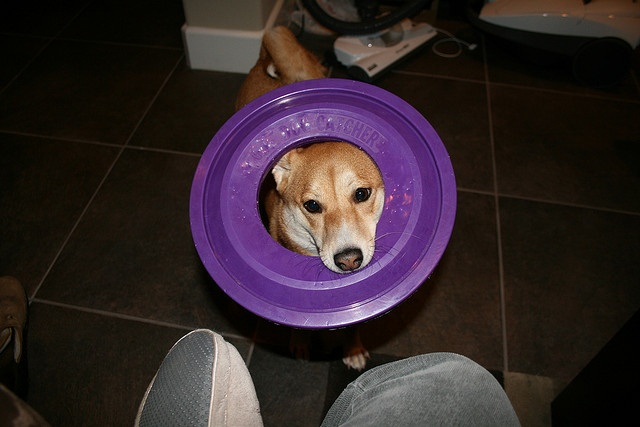
A dog with a purple frisbee over it's head.
an image of a dog that is wearing a doggie plate
A dog is wearing a frisbee on it's head
A dog with a purple frisbee laying on its head.
A dog sticks it's head out through a plastic toy.